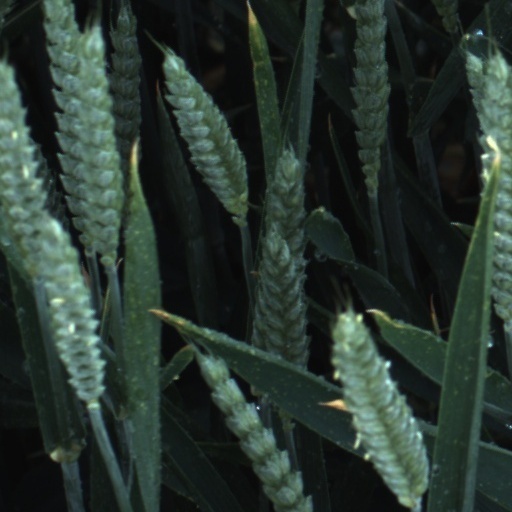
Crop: wheat